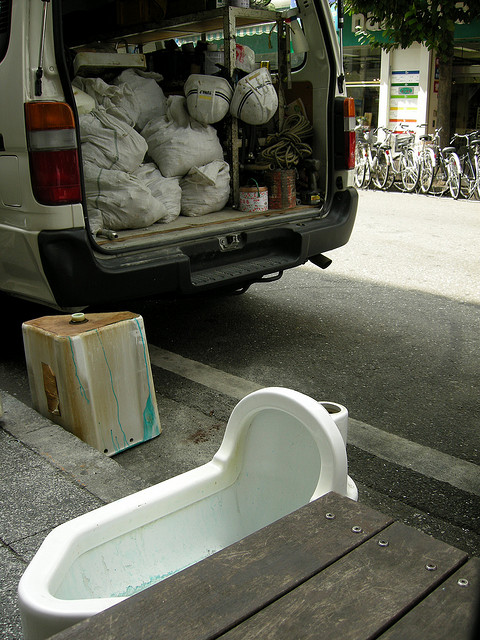
A white toilet and a truck on a street.

The truck is delivering the various wares on the street..